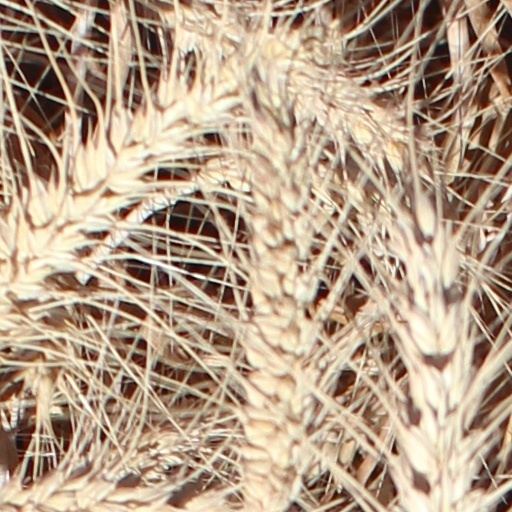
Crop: wheat